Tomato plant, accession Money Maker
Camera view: tilt-top (135 deg); turntable rotation: 120 degrees
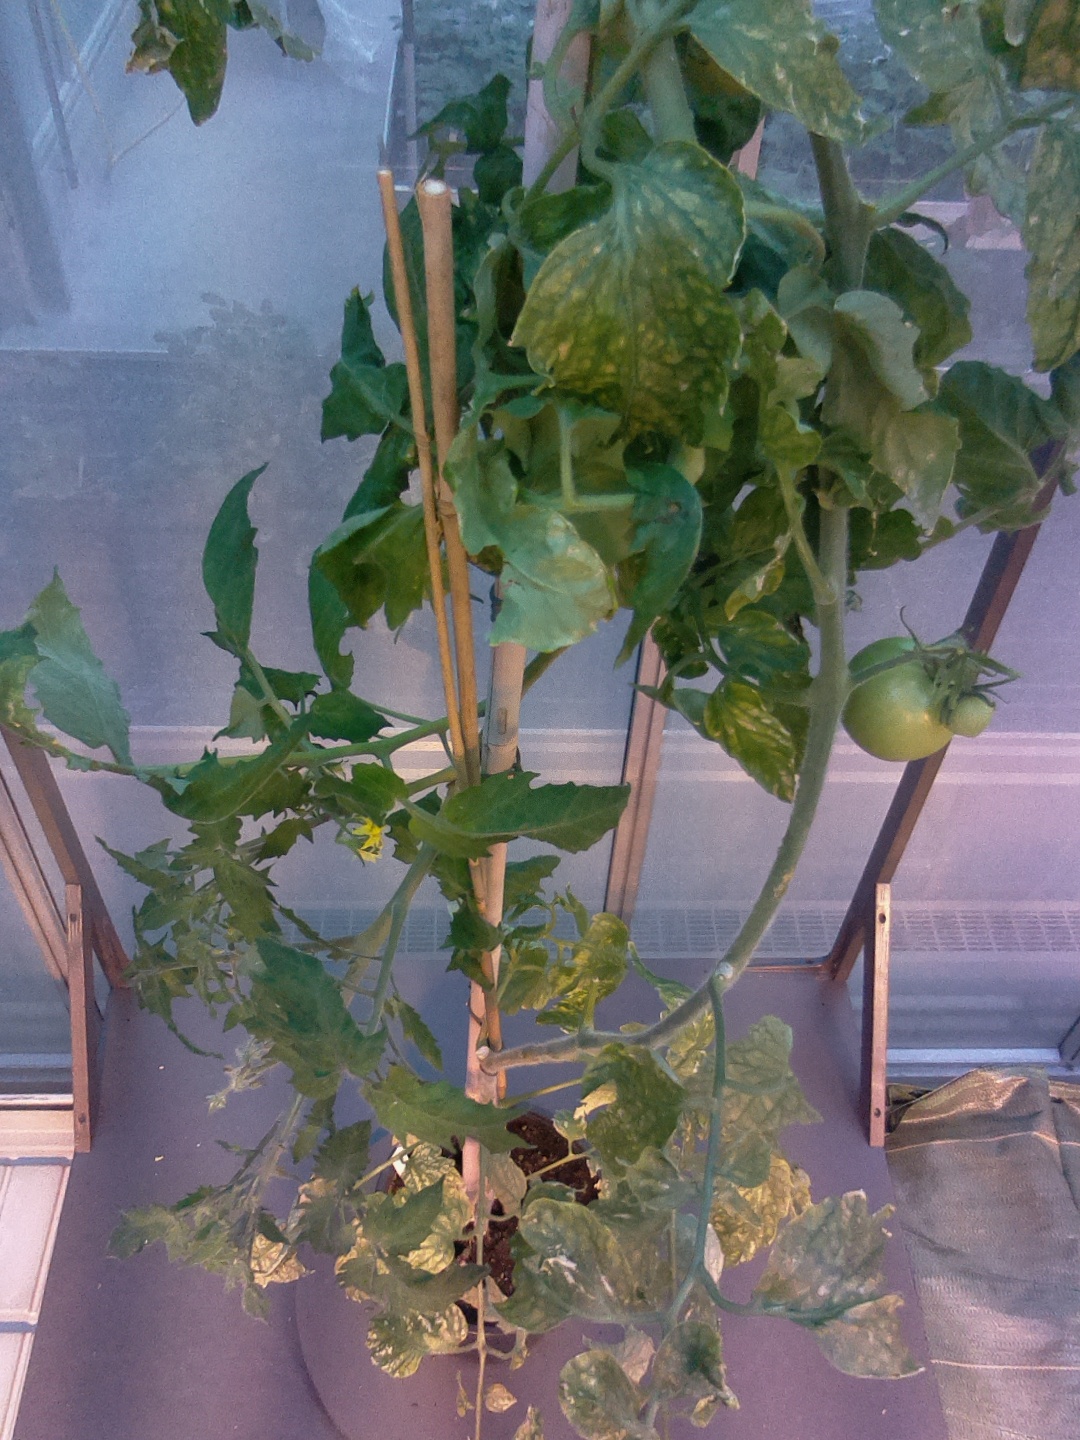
BBCH growth stage 76: 60%-70% of final fruit size